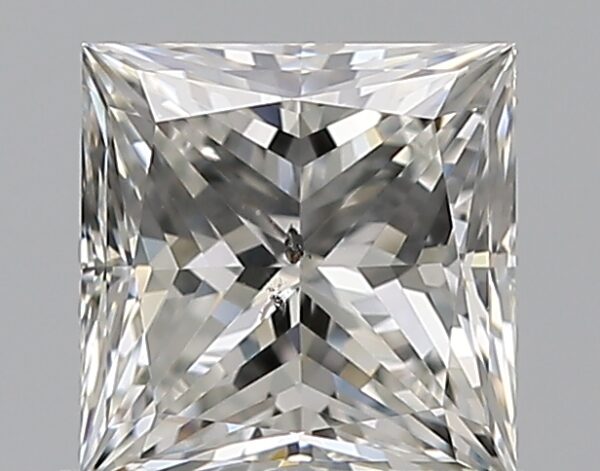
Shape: princess
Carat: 1.01
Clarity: SI2
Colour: H
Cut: EX
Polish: EX
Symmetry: VG
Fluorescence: N
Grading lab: GIA
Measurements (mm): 5.46 x 5.35 x 3.95